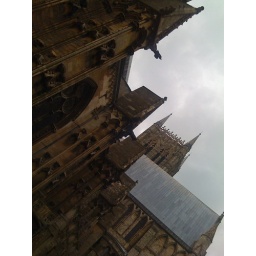
There's street vendors in Dickensian clothes and top hats selling roast chestnuts over open fires.